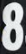
Number: 8